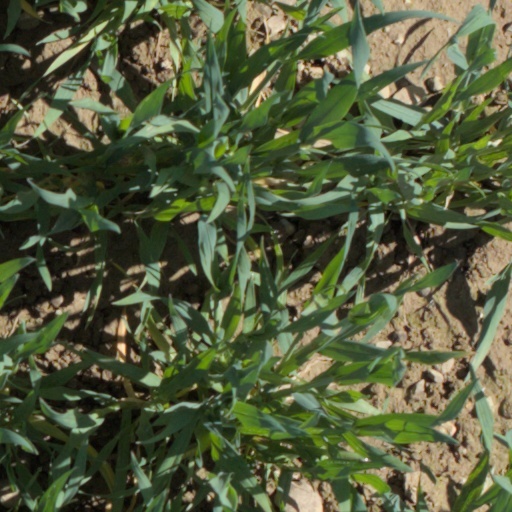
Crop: wheat